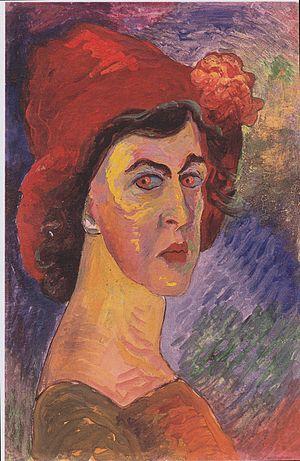
La Lenbachhaus, à Munich en Allemagne, est un musée municipal situé dans une maison de style florentin, ancienne propriété du peintre allemand Franz von Lenbach construite en 1887 et 1891.